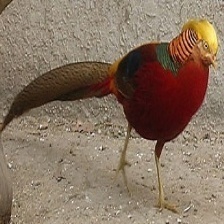
Species: GOLDEN PHEASANT
Scientific name: CHRYSOLOPHUS PICTUS